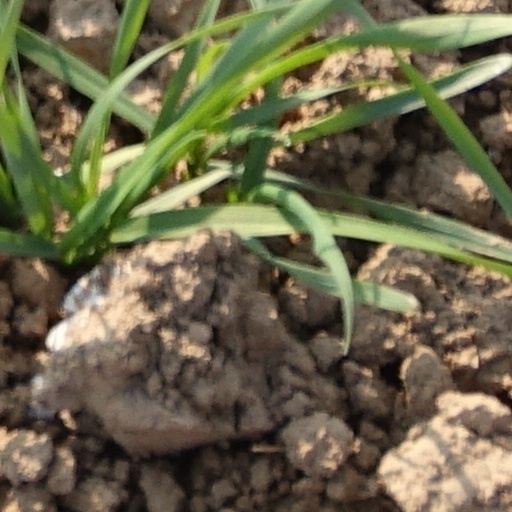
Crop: wheat